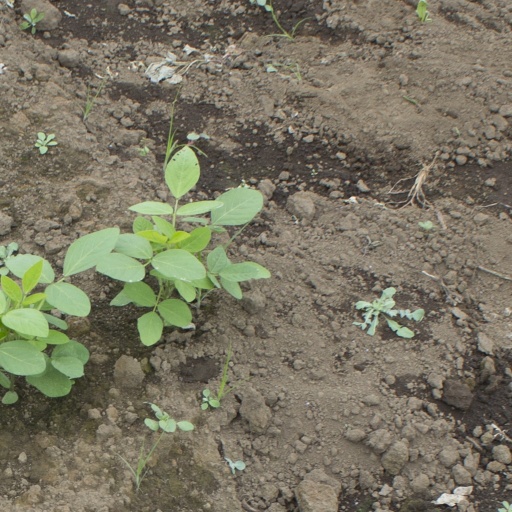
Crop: soybean